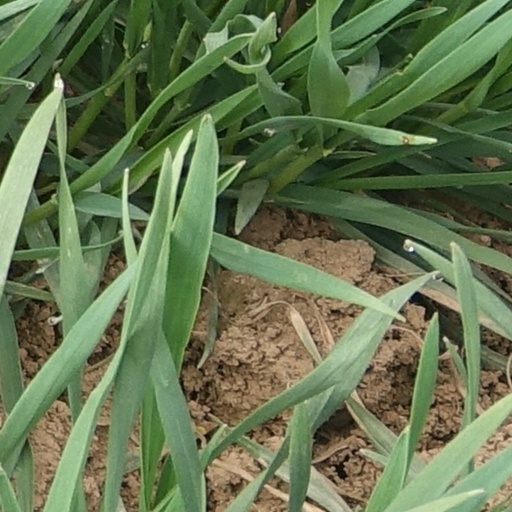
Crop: wheat